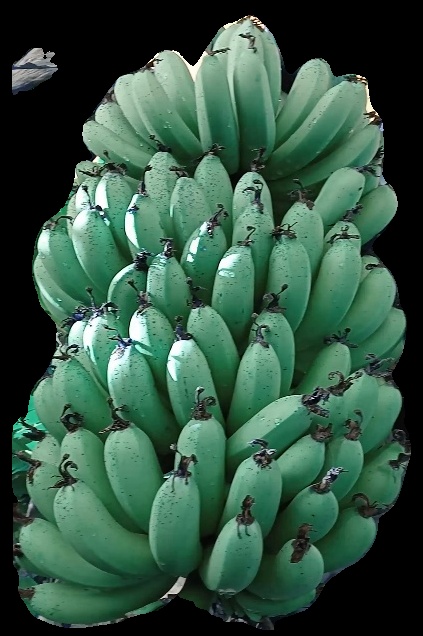
Variety: pachbale
Grade: grade1